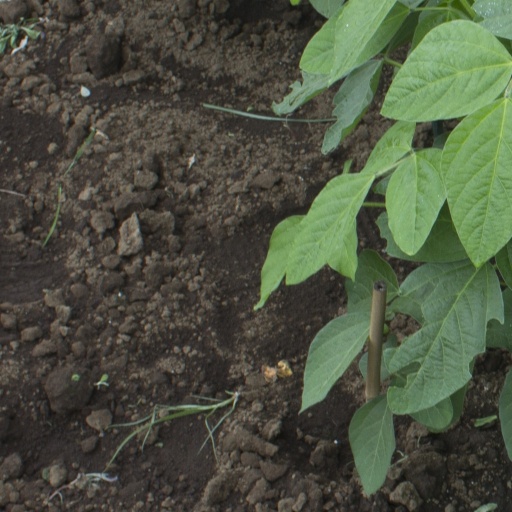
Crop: soybean